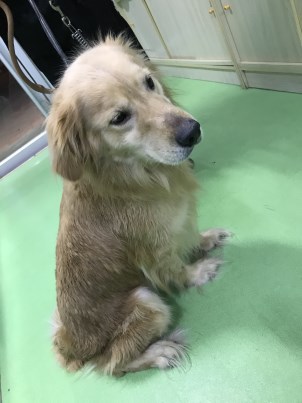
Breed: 5355-n000126-golden_retriever